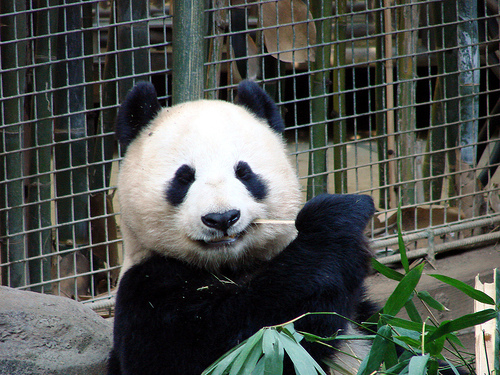
Label: pandas